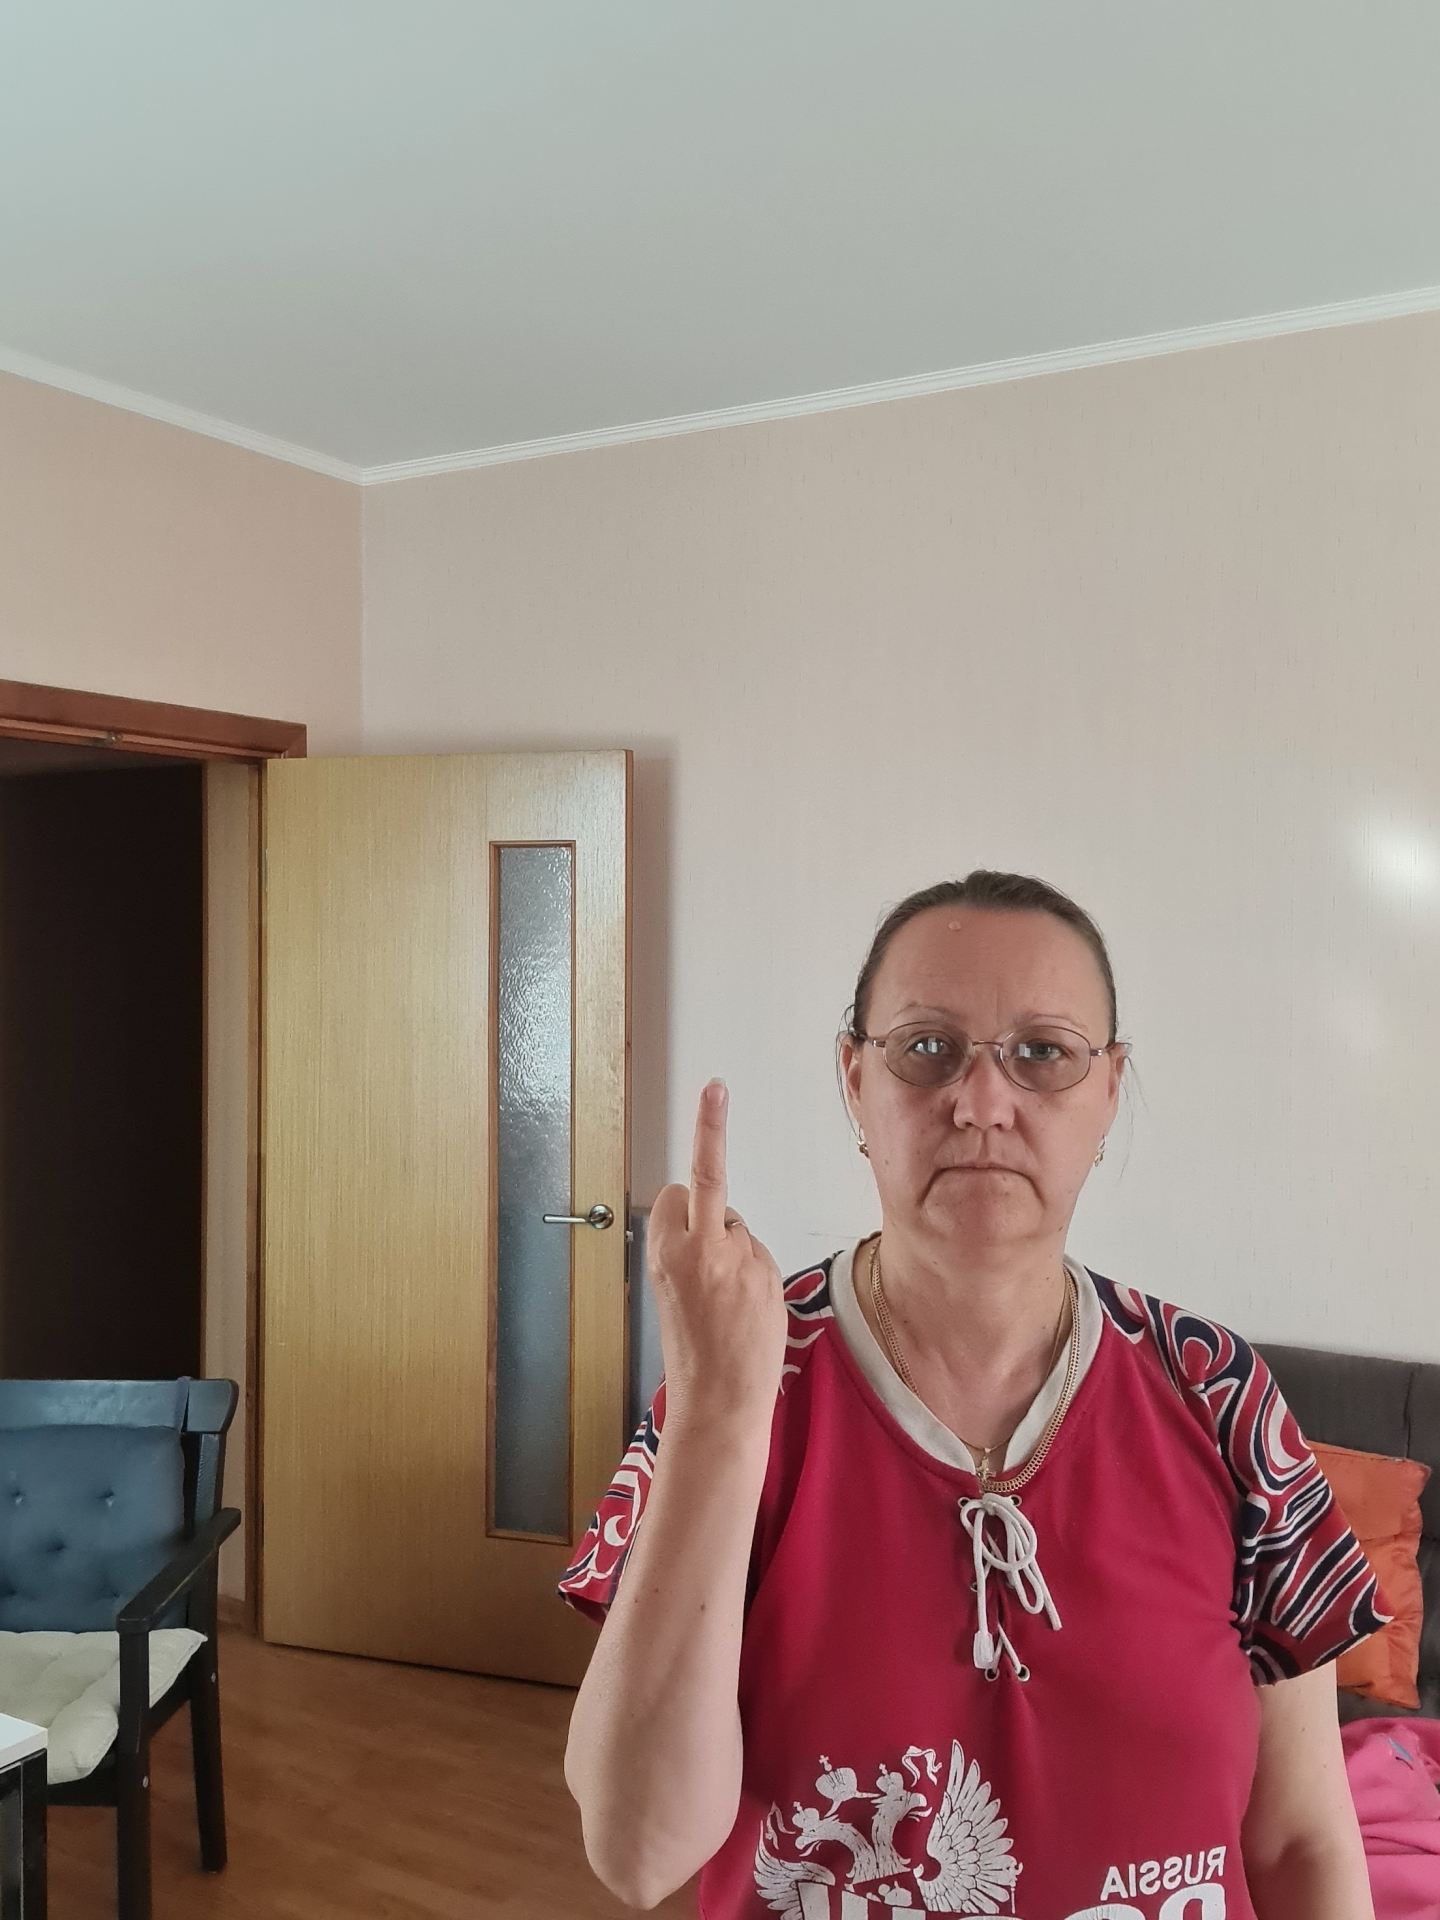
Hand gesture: middle_finger